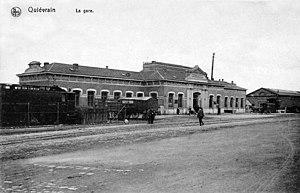
Place de la gare et bâtiment voyageurs de la gare frontière de Quiévrain vers 1900.